Franco Grillini

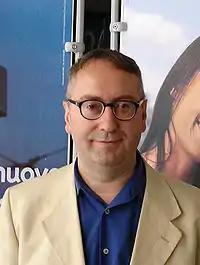
Franco Grillini

Franco Grillini (born 14 March 1955) is an Italian politician and a prominent Italian gay-rights activist. His story is inextricably linked to the history of Arcigay.